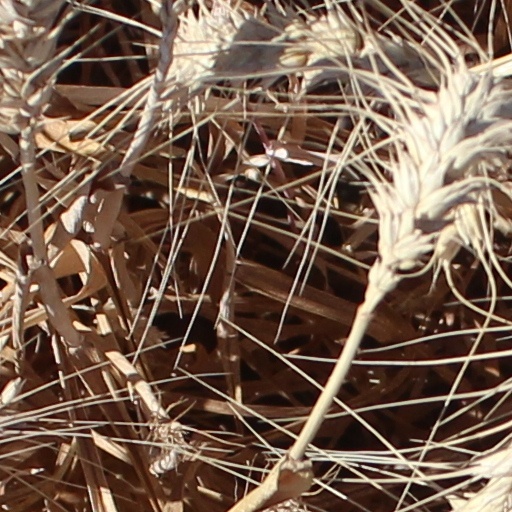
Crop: wheat